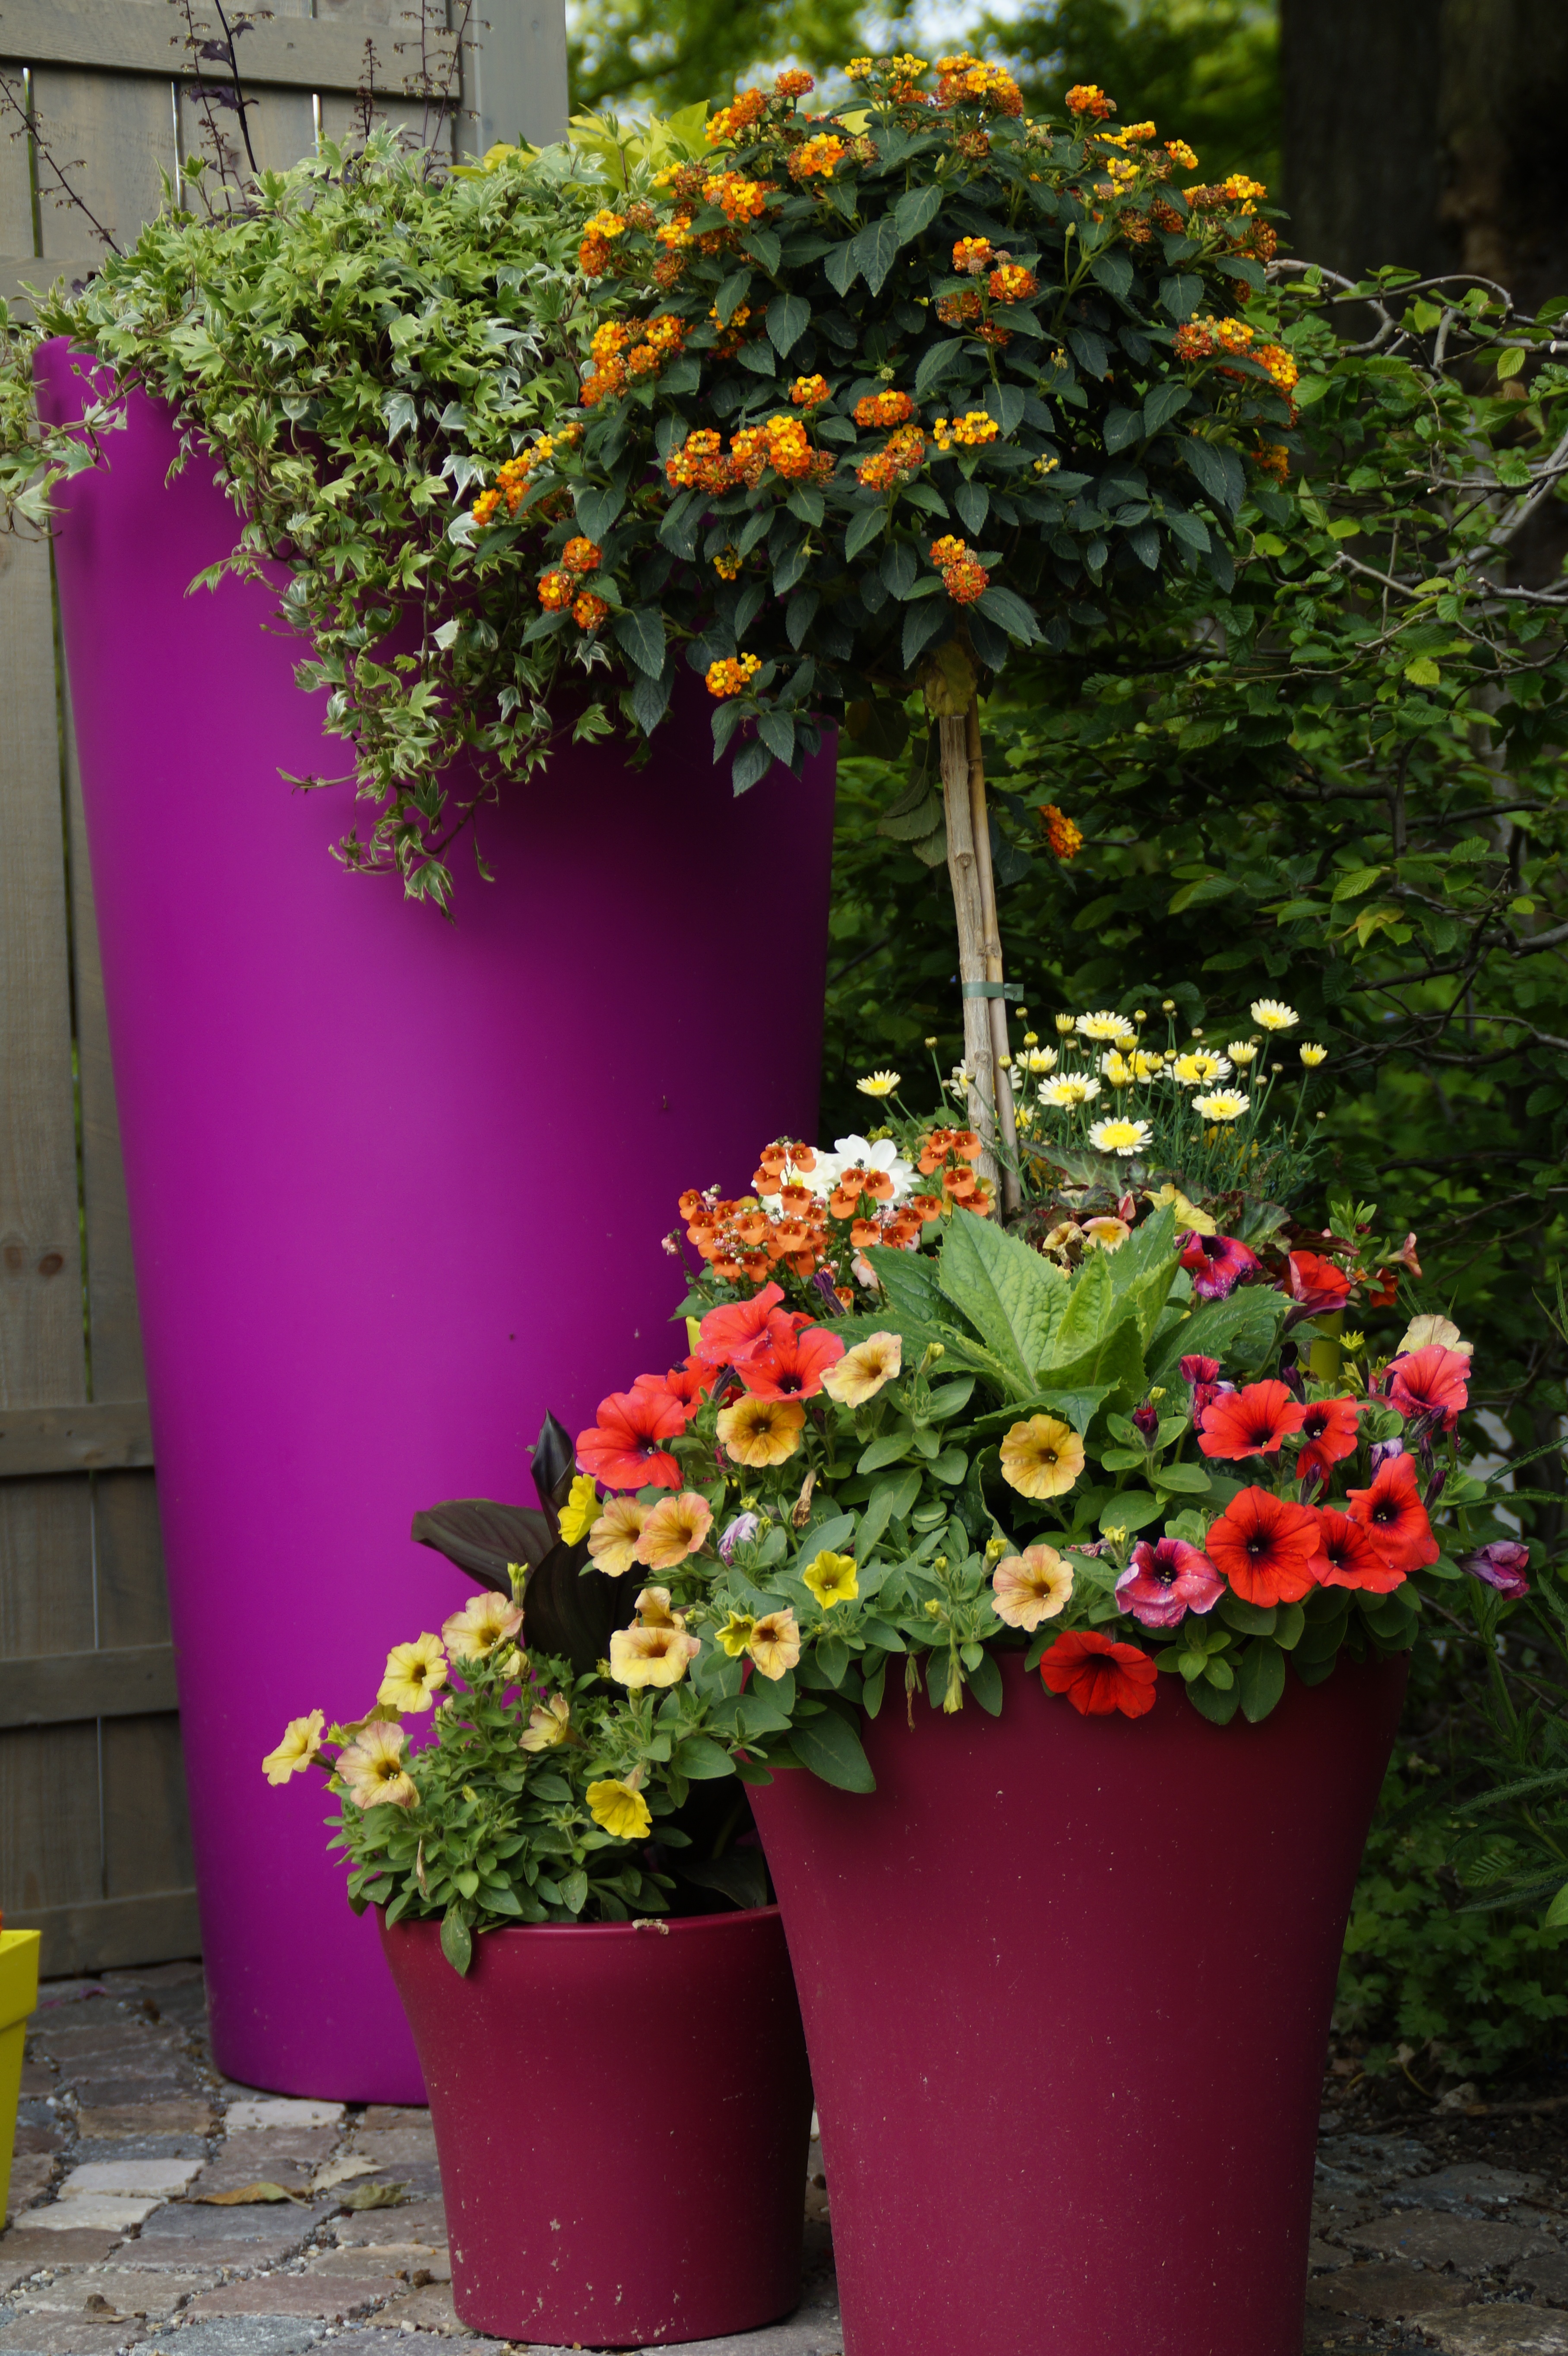
plant, flower, botany, garden, flora, flowers, shrub, flowerpot, floristry, pots, planted, flowering plant, flower pots, floral design, man made object, annual plant, land plant, flower arranging